Brendan O'Leary (hurler)

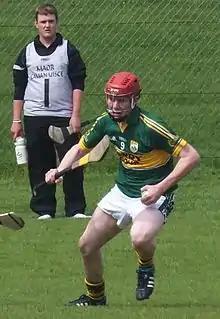
Brendan O'Leary in full flow

Brendan O'Leary is an Irish sportsman who was a member of the Wexford senior hurling team from 2008 to 2011. He plays his club hurling for Rathnure.